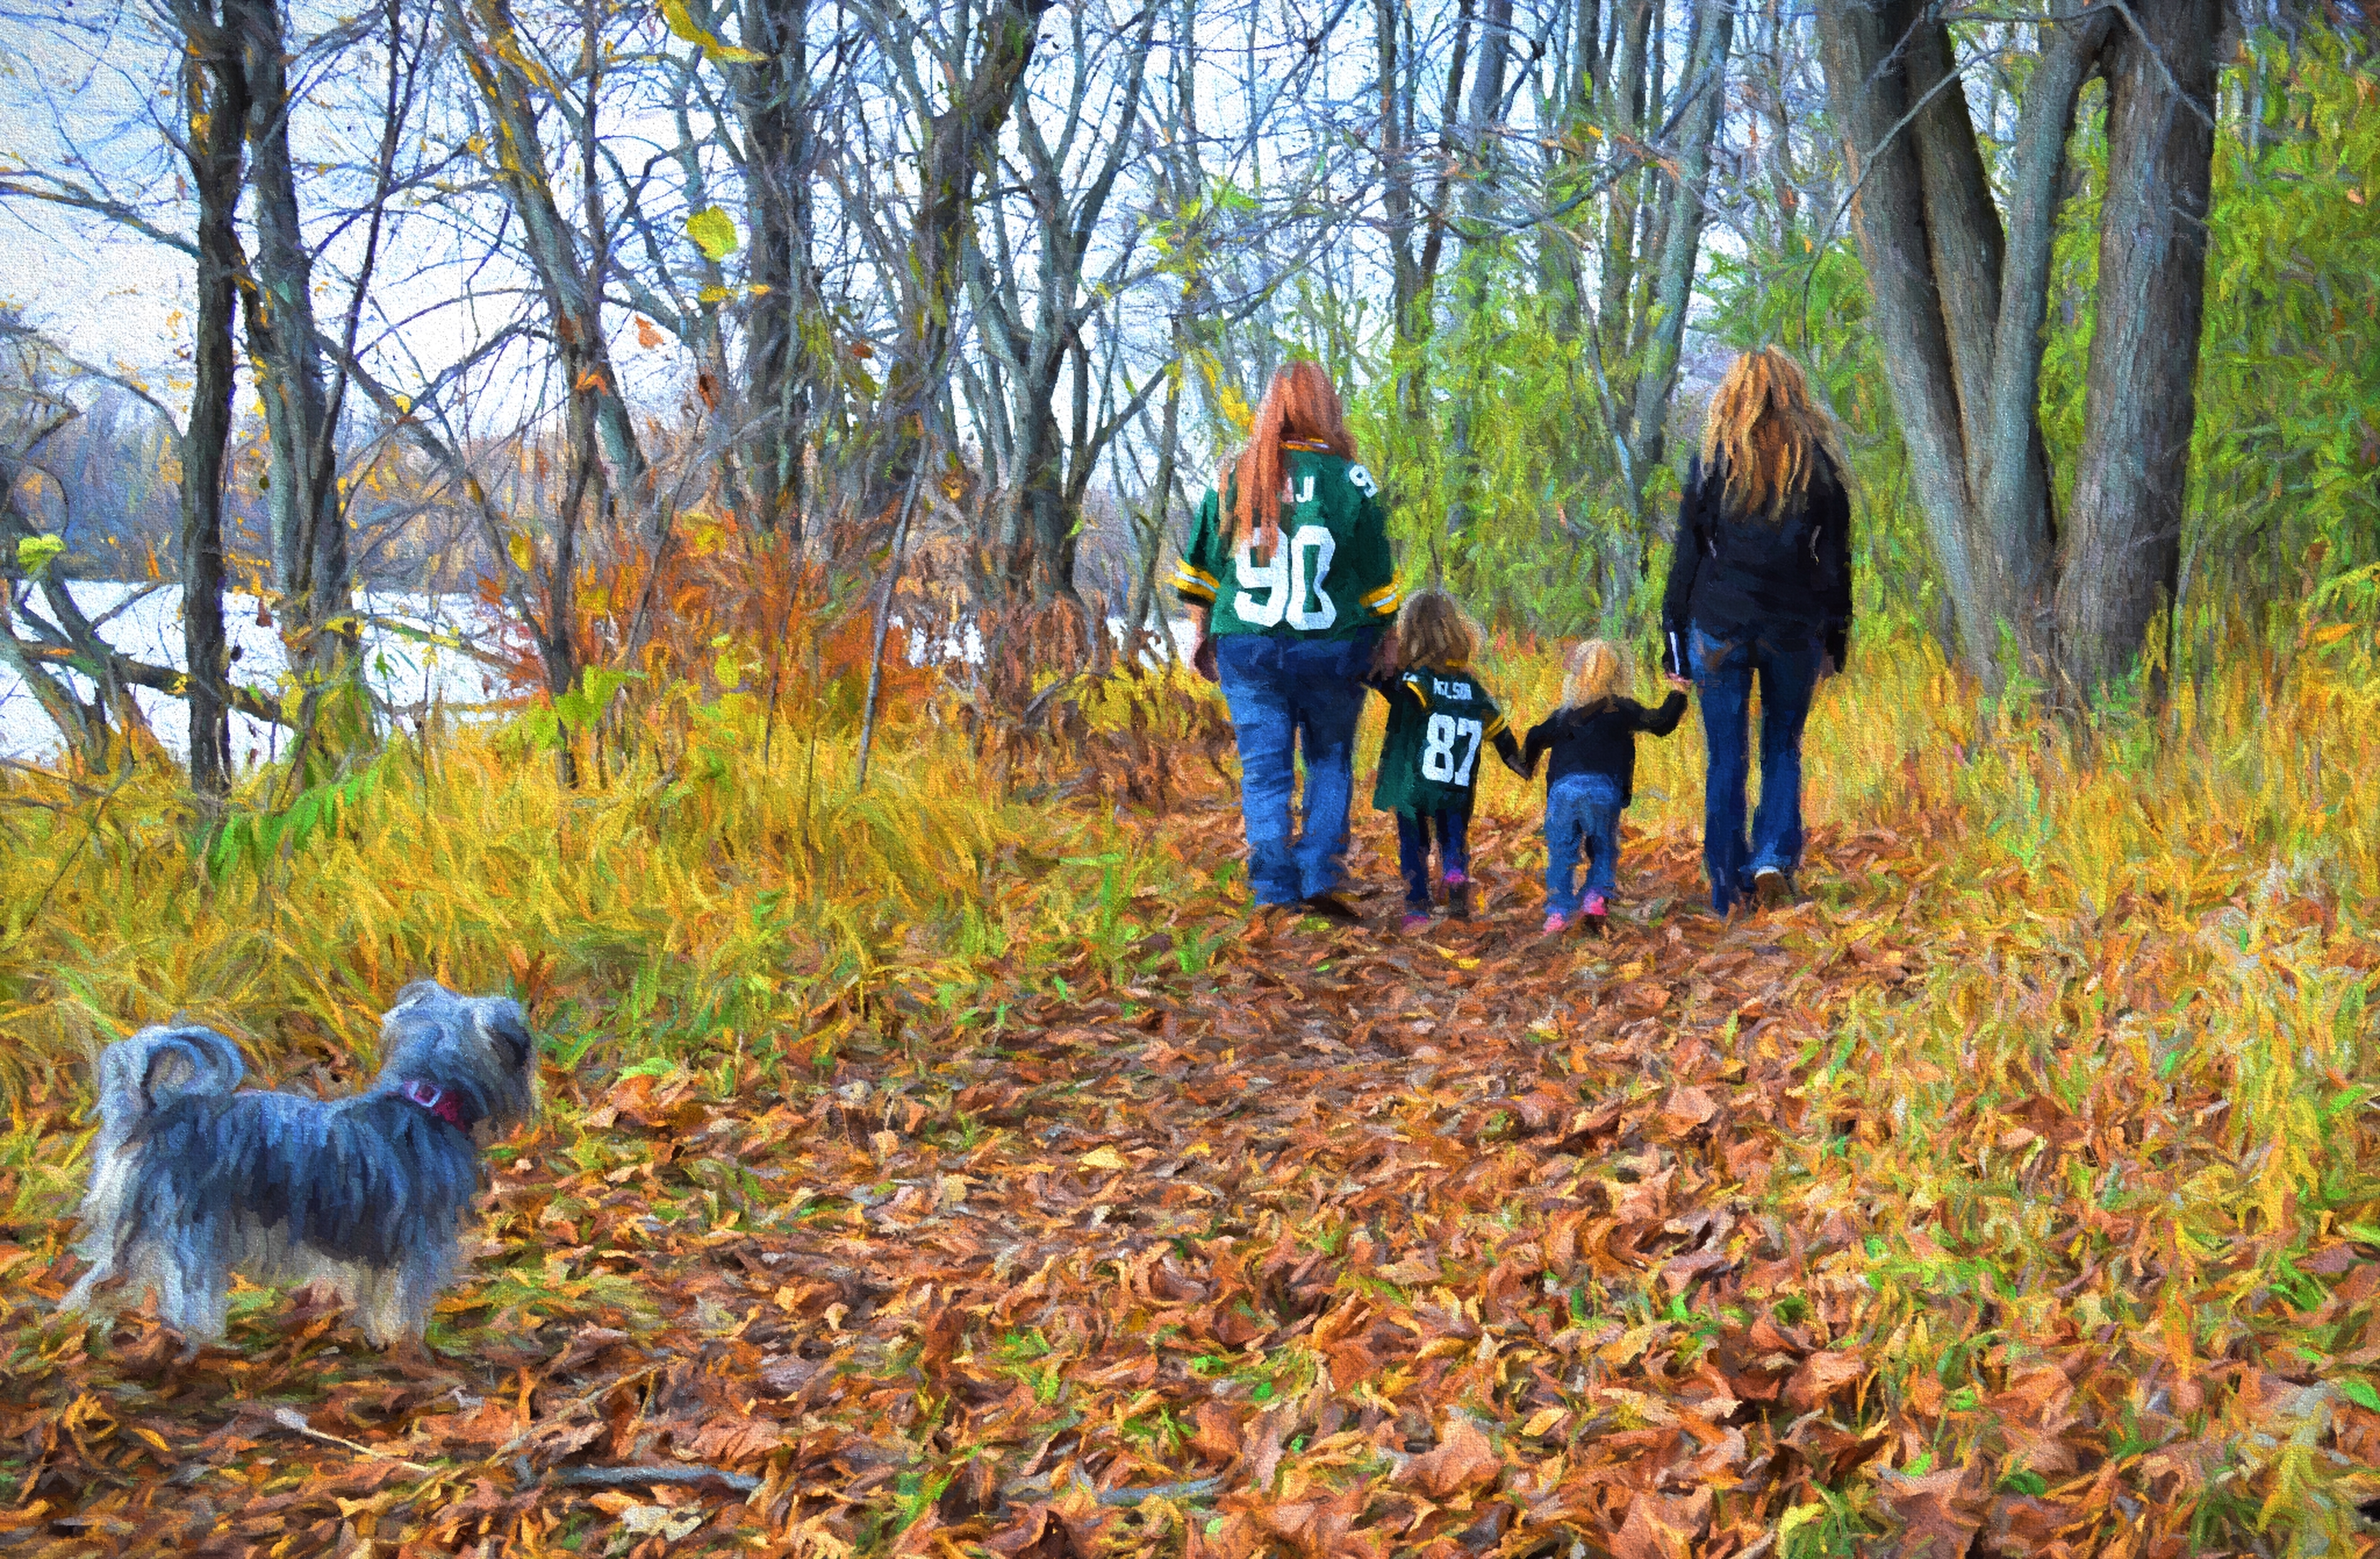
walking, canine, river, rustic, rural, scenic, autumn, nikon, family, holdinghands, fallcolors, ecosystem, nikond3200, scenes, centralwisconsin, woodcountywisconsin, woodcounty, newagecrapphotography, badgerstate, rusticwisconsin, ruralwisconsin, wisconsin, topazimpression, october2015, fall2015, wisconsinrapids, branmuffin, famousdog, terriermix, brandidog, brandimagee, wisconsinriver, greenbaypackers, naturehike, candidportraits, nekoosa, nekoosawisconsin